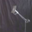
Label: lamp